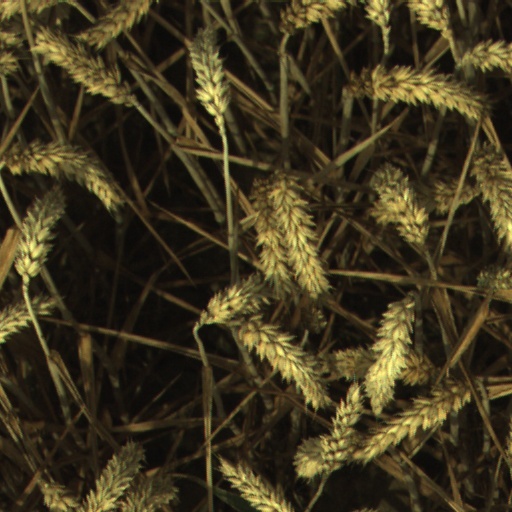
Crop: wheat